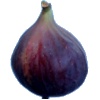
Label: fig